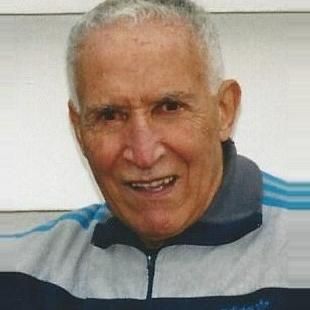
Age: 79